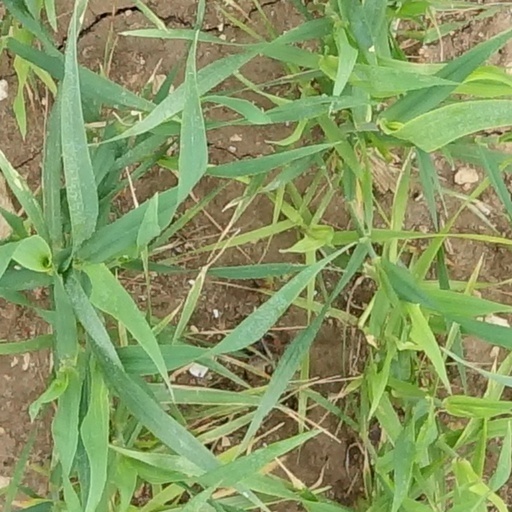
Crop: wheat